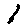
Label: 1